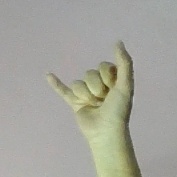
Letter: ya